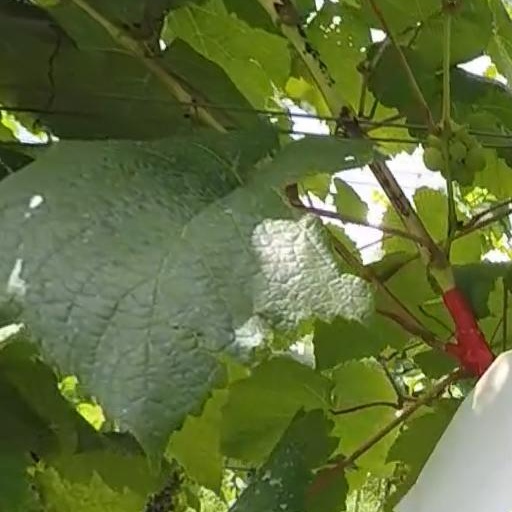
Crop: grape